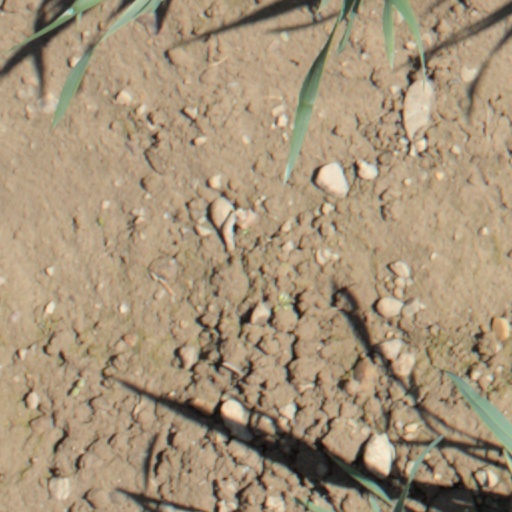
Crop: wheat